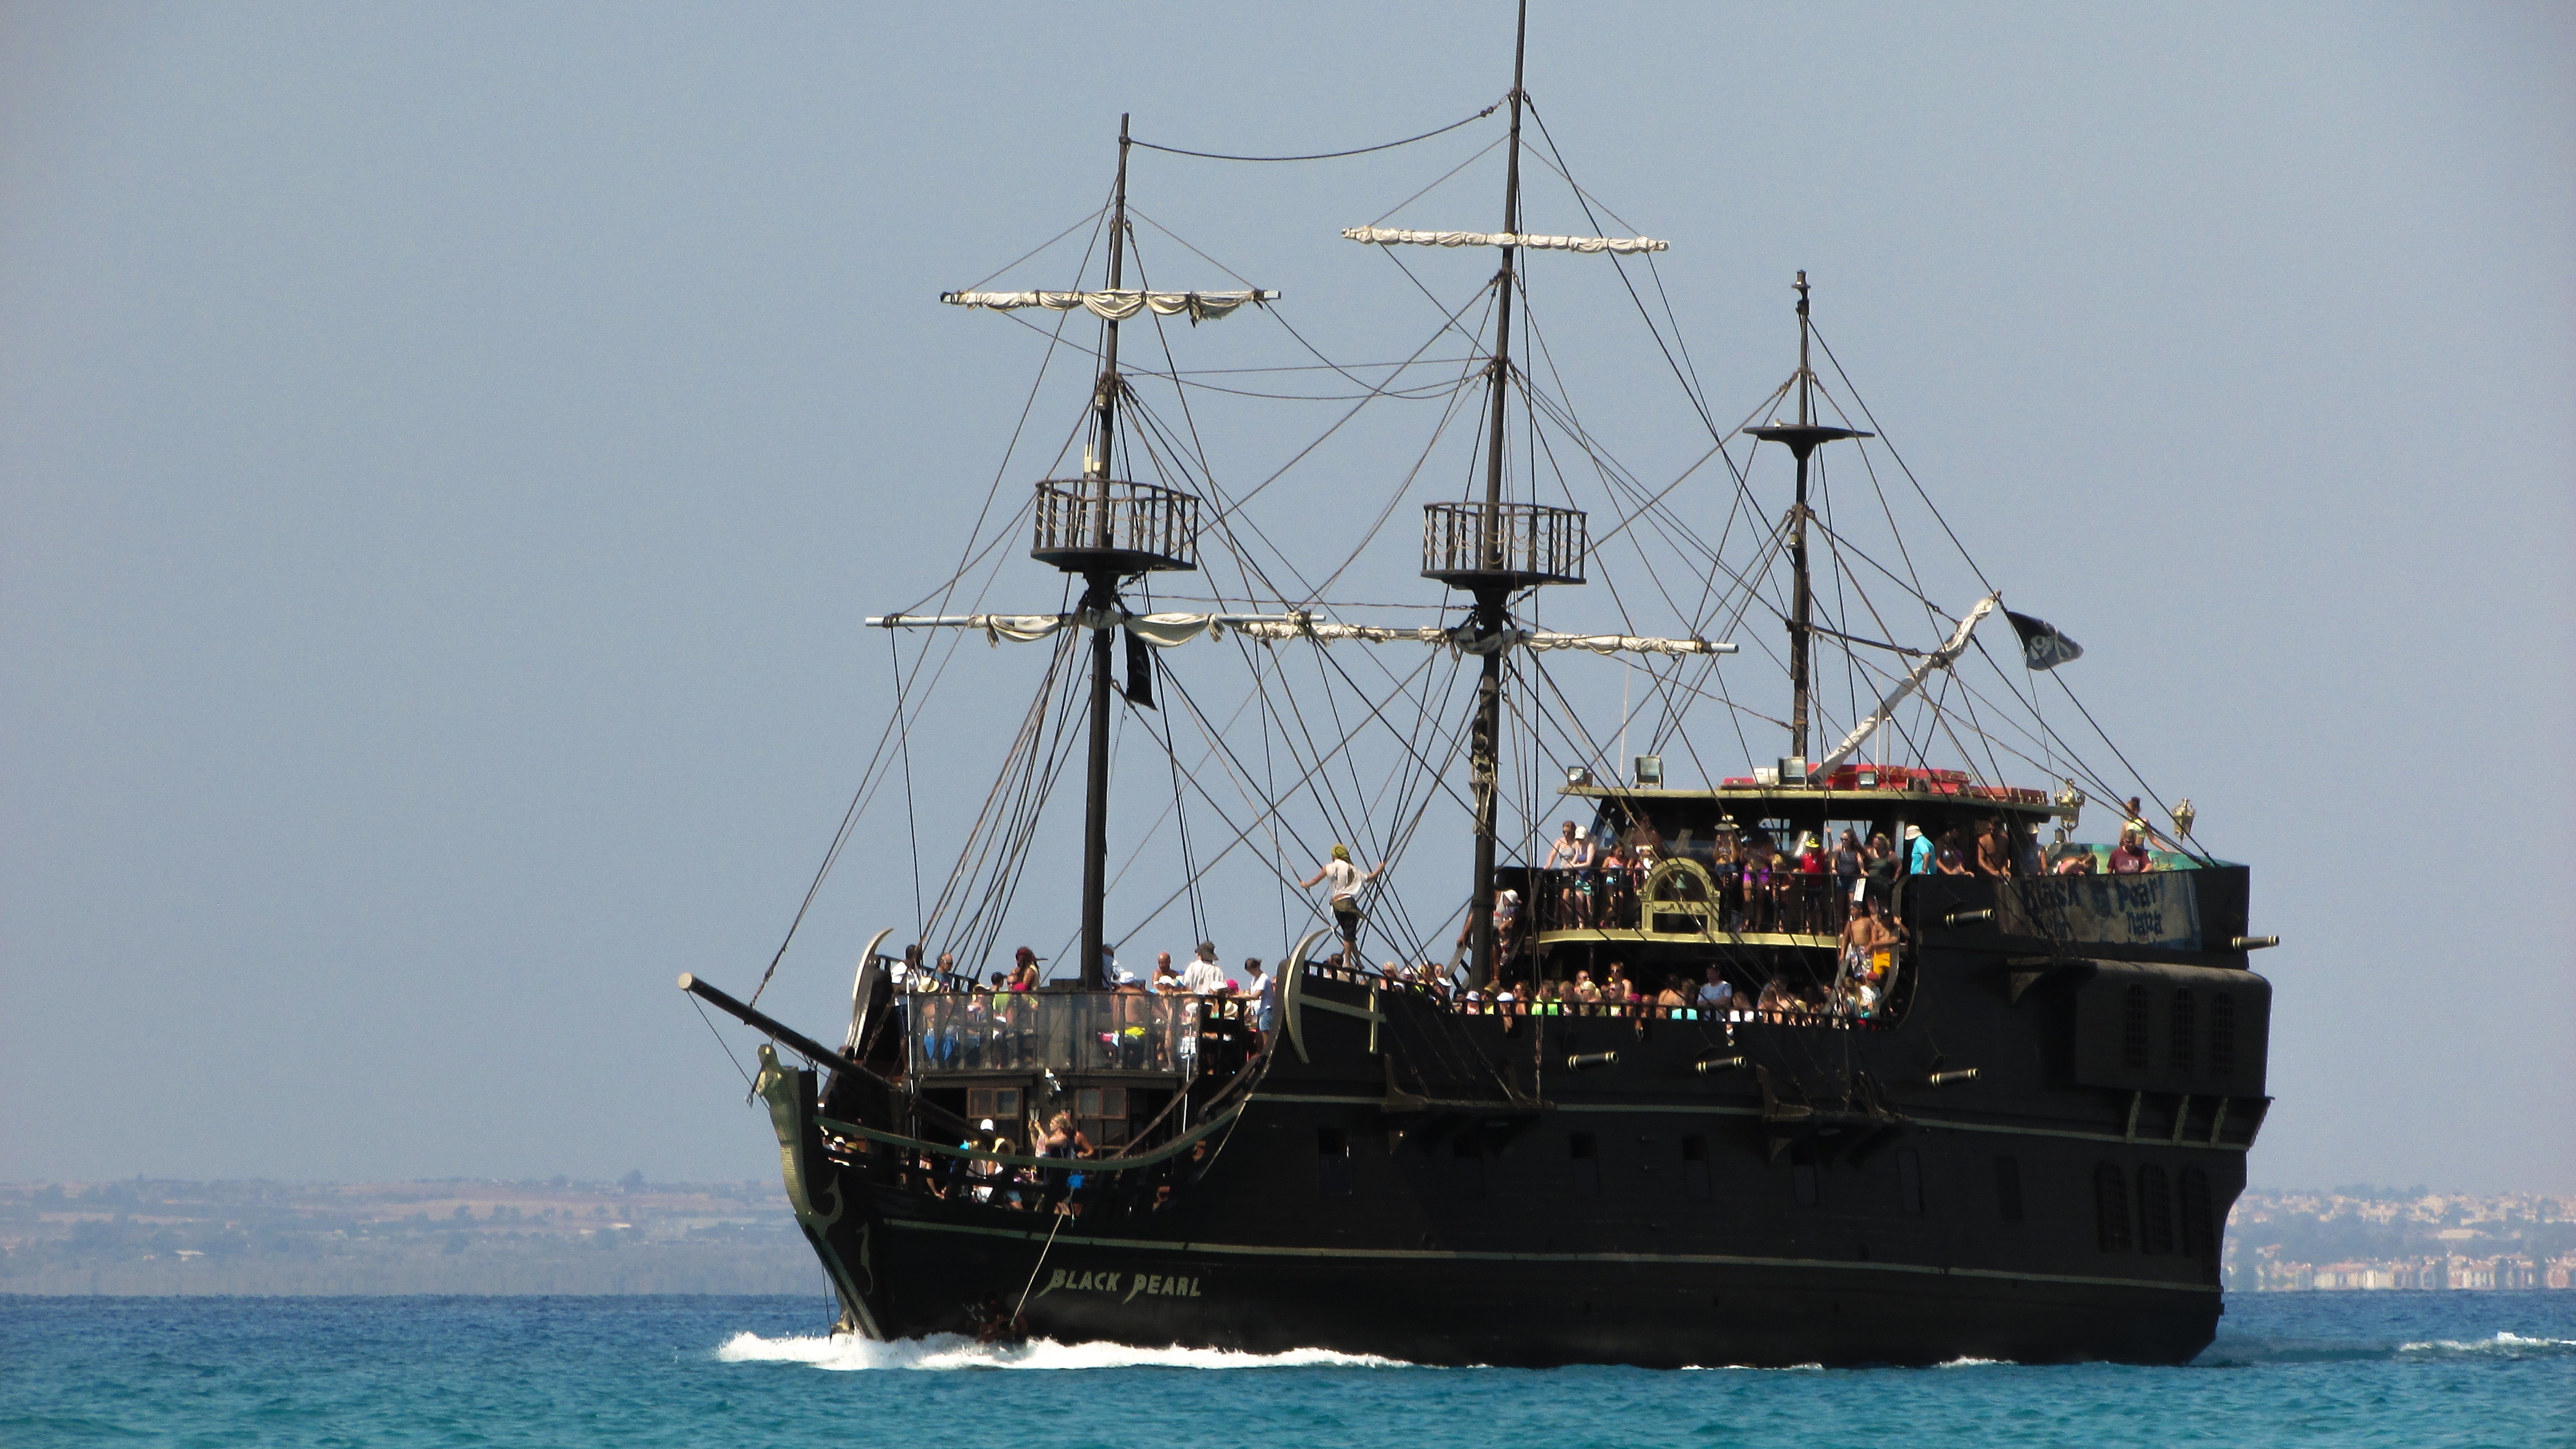
sea, boat, ship, summer, vacation, recreation, vehicle, mast, holiday, tourism, watercraft, schooner, cruise ship, windjammer, cyprus, frigate, brig, sailing ship, fishing vessel, ayia napa, flagship, pirate ship, black pearl, training ship, tall ship, galleon, ship of the line, caravel, brigantine, fishing trawler